Ankur Nayyar

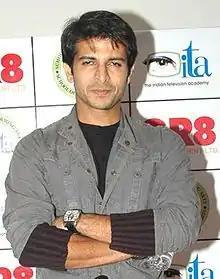
Nayyar at the launch of ITA School of Performing Arts

Ankur Nayyar is an Indian television and film actor. He has worked in many shows like "Kasautii Zindagii Kay", "Kashmeer" and "Jeet". He is also known for playing the lead role of Samman Chaudhary in Sahara One's show "Ghar Ek Sapnaa" and playing roll of Sub Inspector Abbas with Ajay Devgan in "Singham."